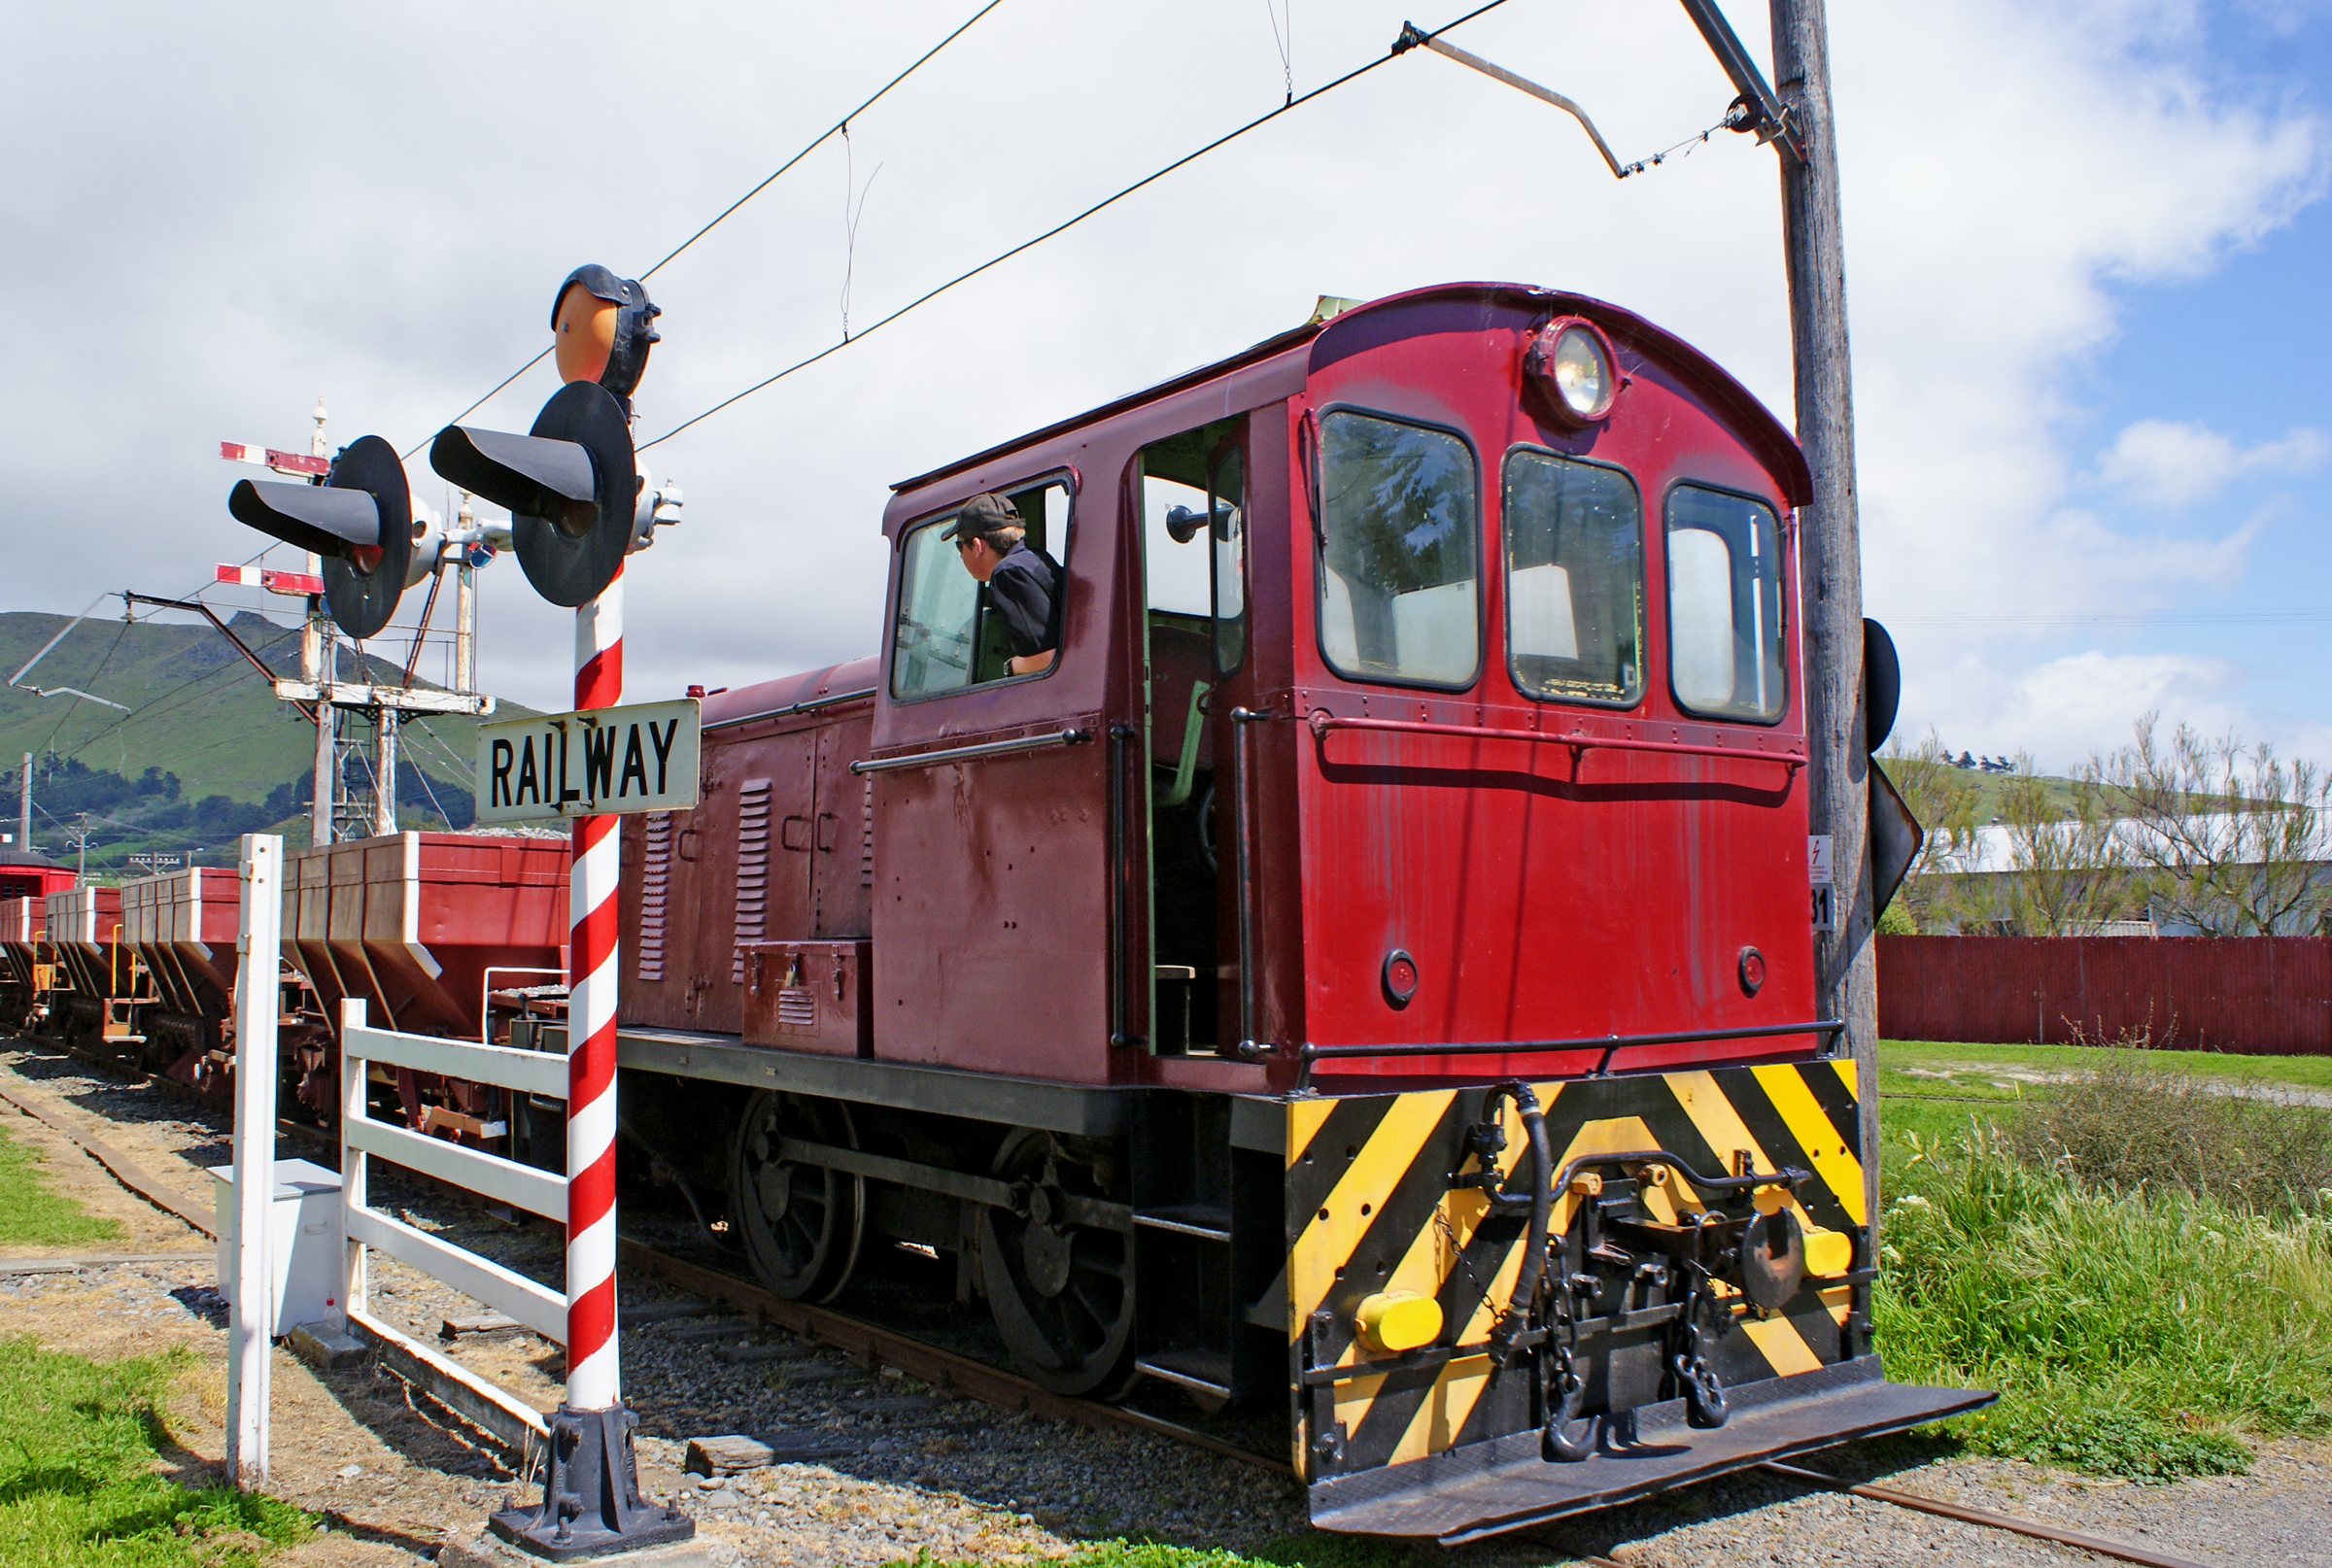
train, tram, transport, vehicle, public transport, locomotive, publicdomain, railways, shuntingengine, land vehicle, rolling stock